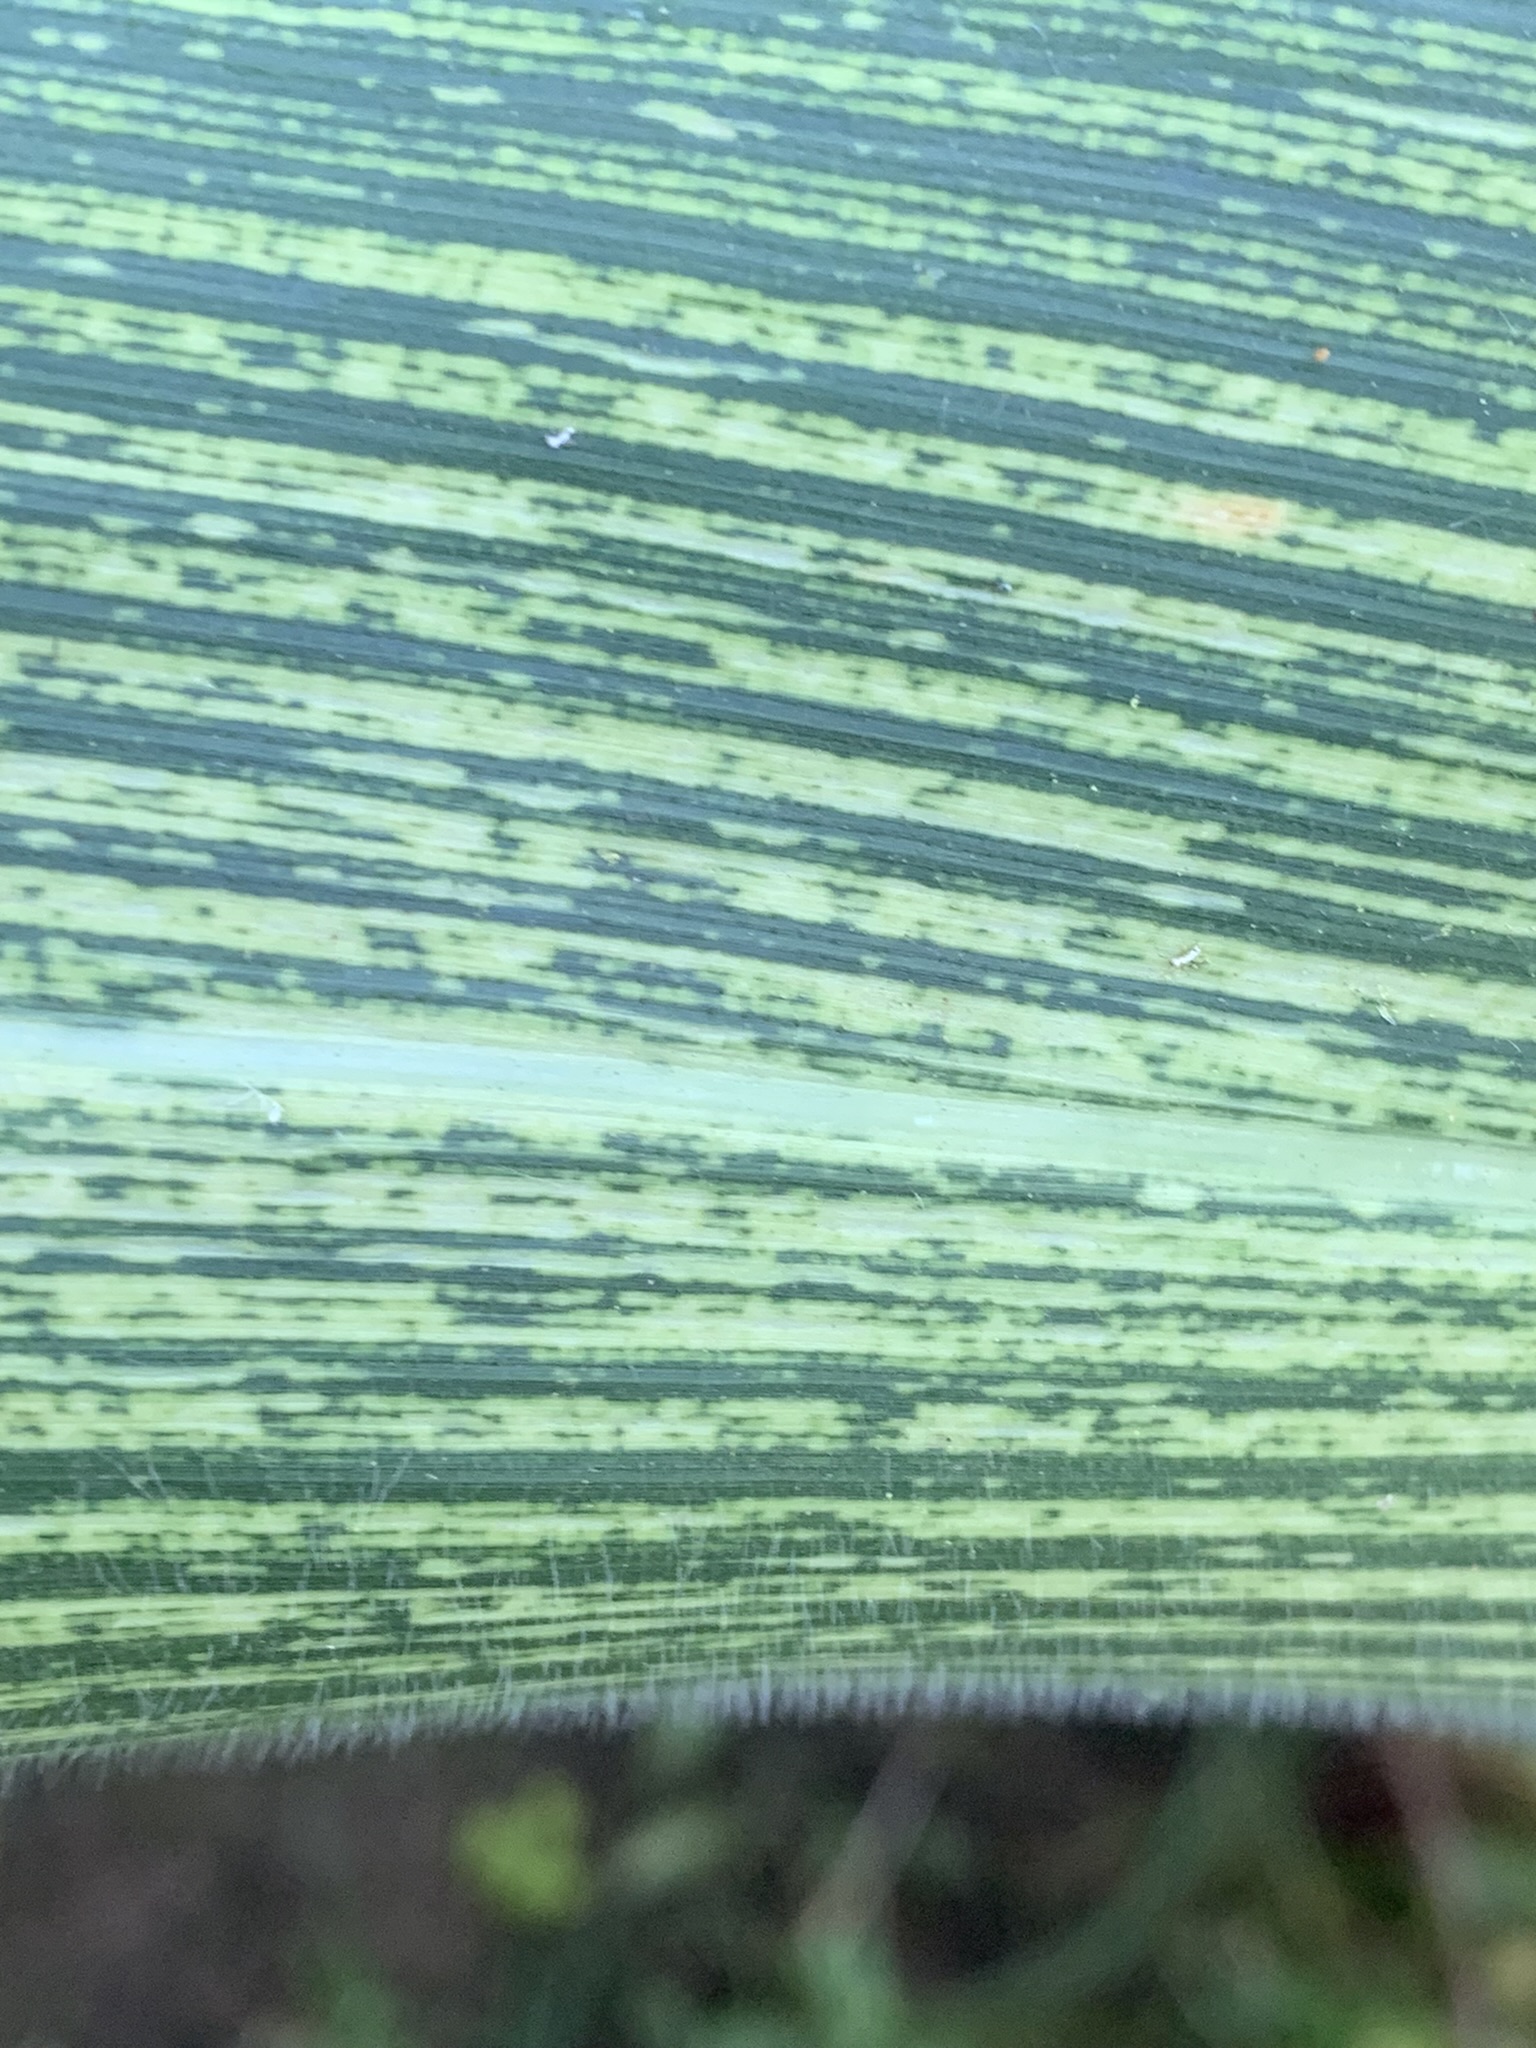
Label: MSV